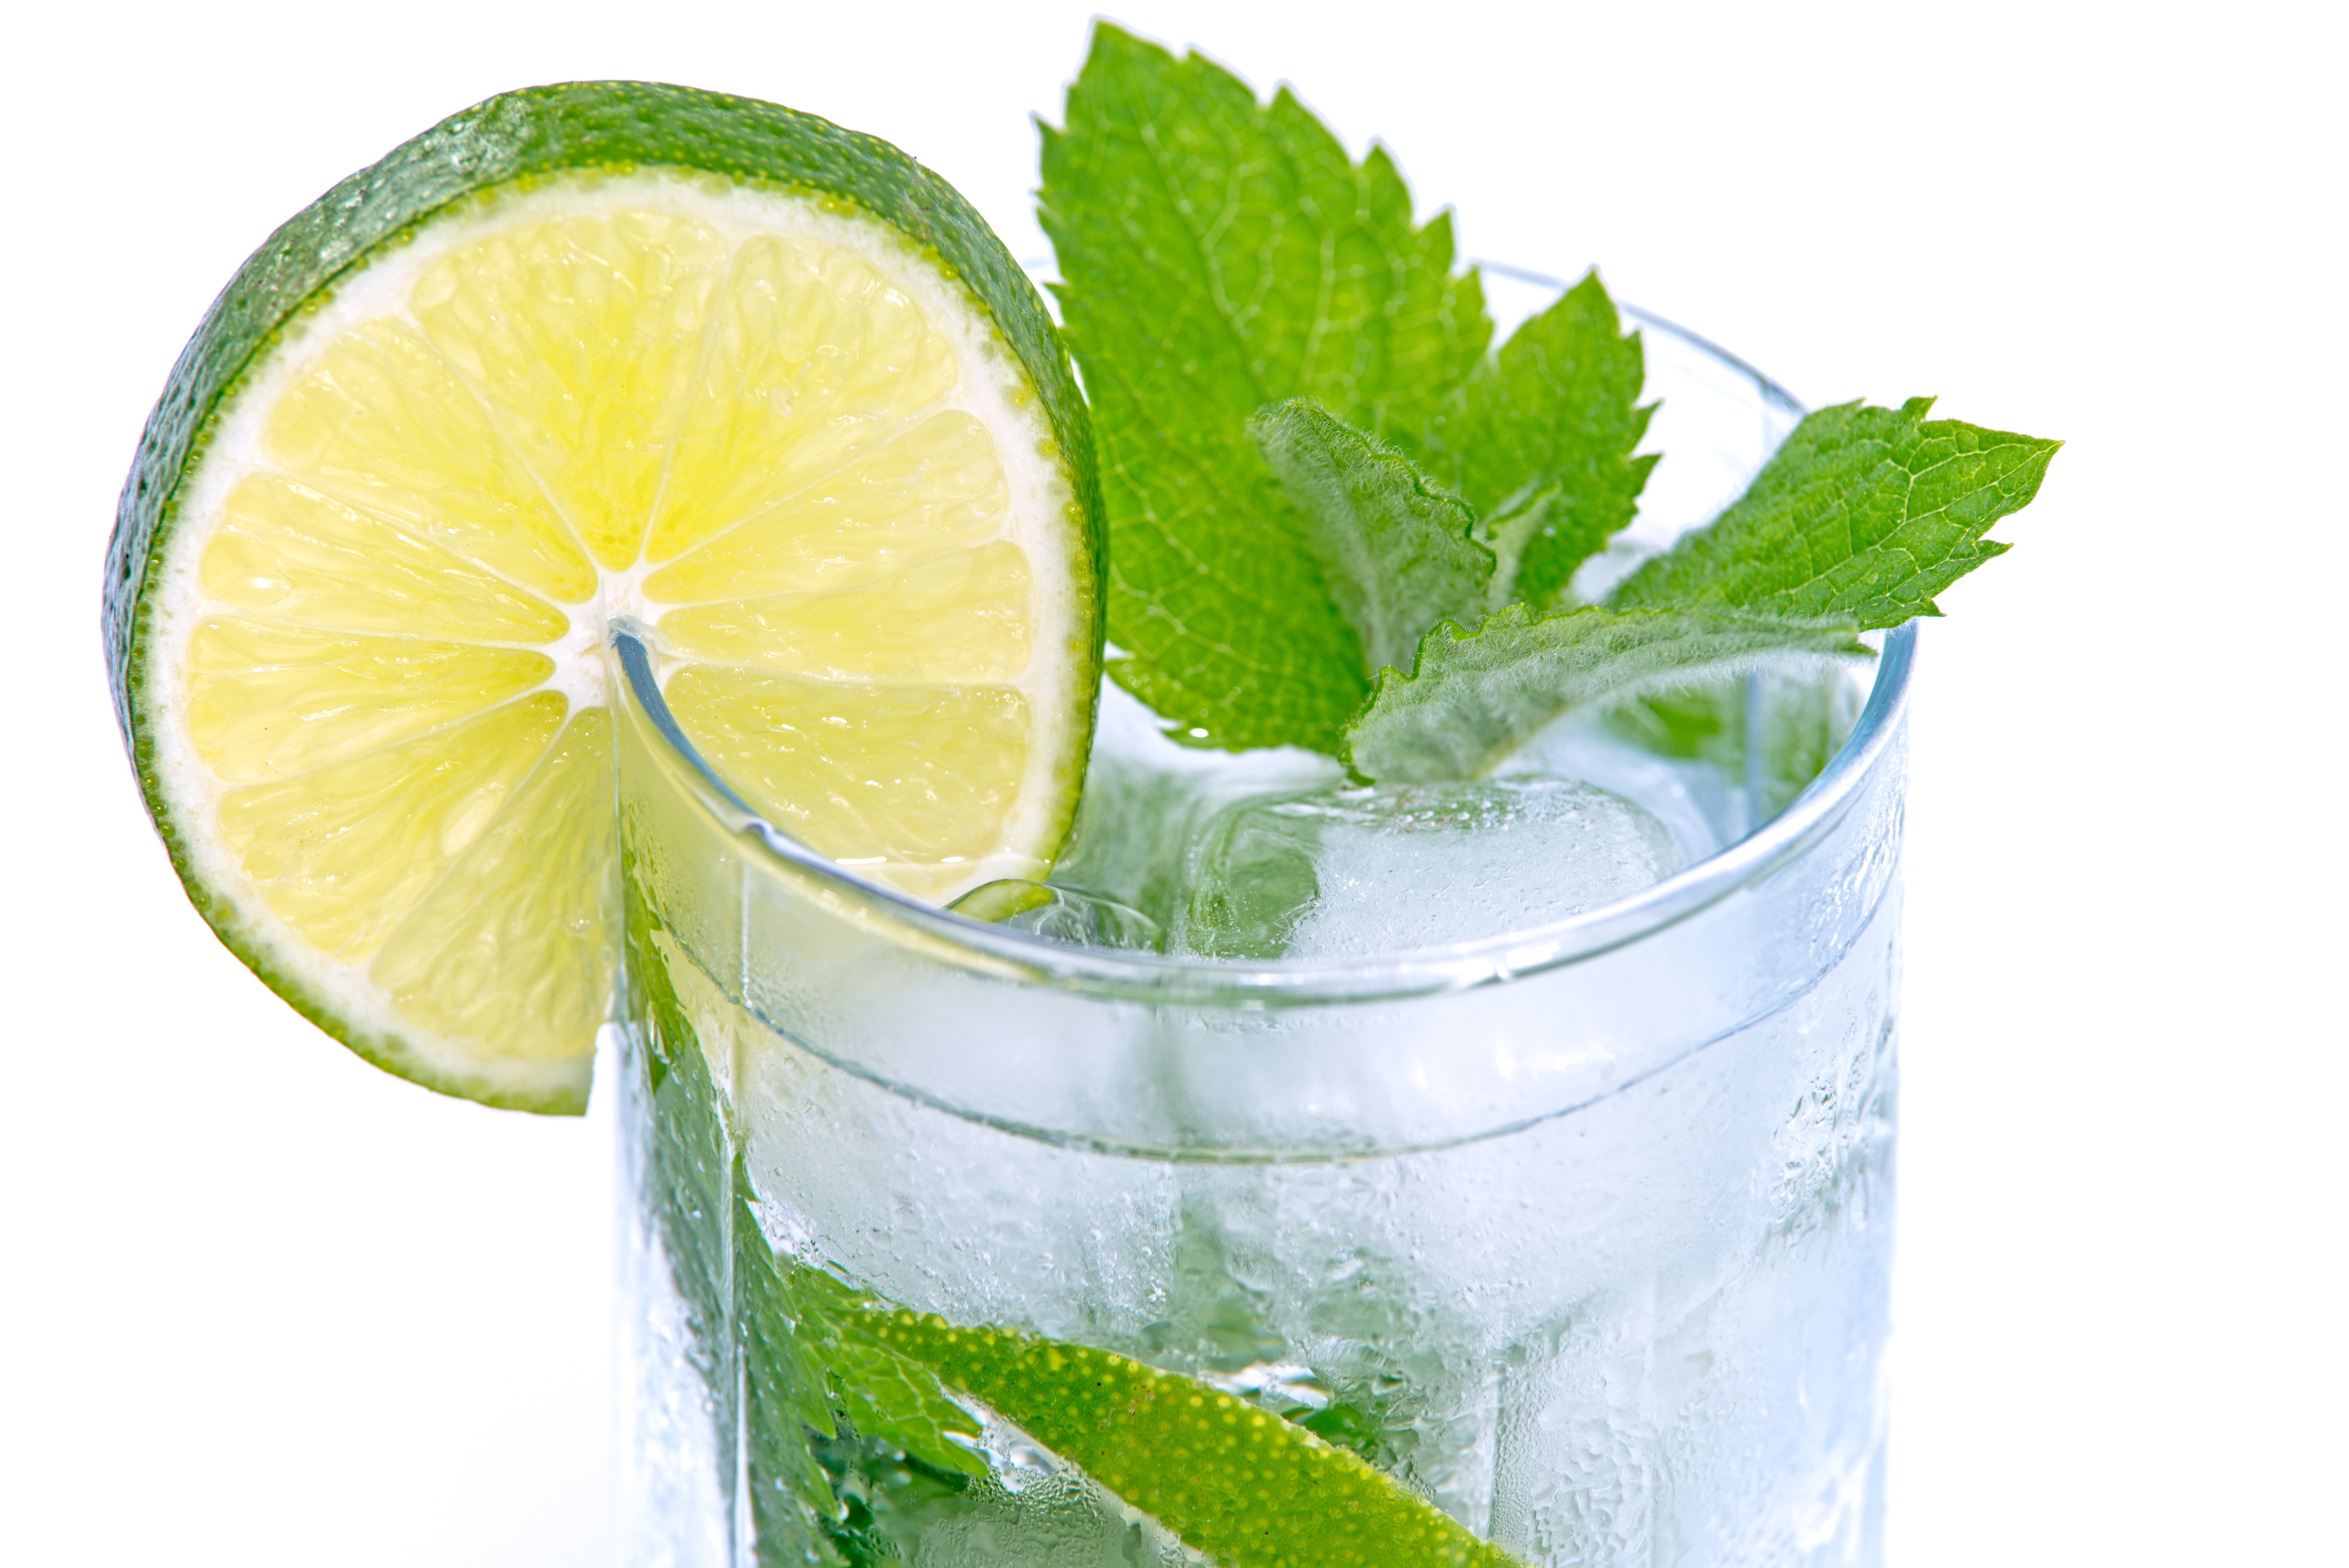
water, cold, white, fruit, sweet, glass, restaurant, summer, bar, ice, green, produce, fresh, drink, rest, heat, mint, lemon, cocktail, mojito, lime, juice, mineral water, relaxation, cool, holidays, refreshment, drinks, soda, refreshing, citrus, taste, the background, the freshness, white background, the drink, an isolated, flowering plant, alcoholic beverage, tonic, land plant, non alcoholic beverage, mint julep, caipiroska, caipirinha, lemon lime, limeade, lemon juice, cold drink, the tropical, leaf lemonade macro close